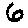
Label: 6